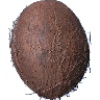
Label: cocos